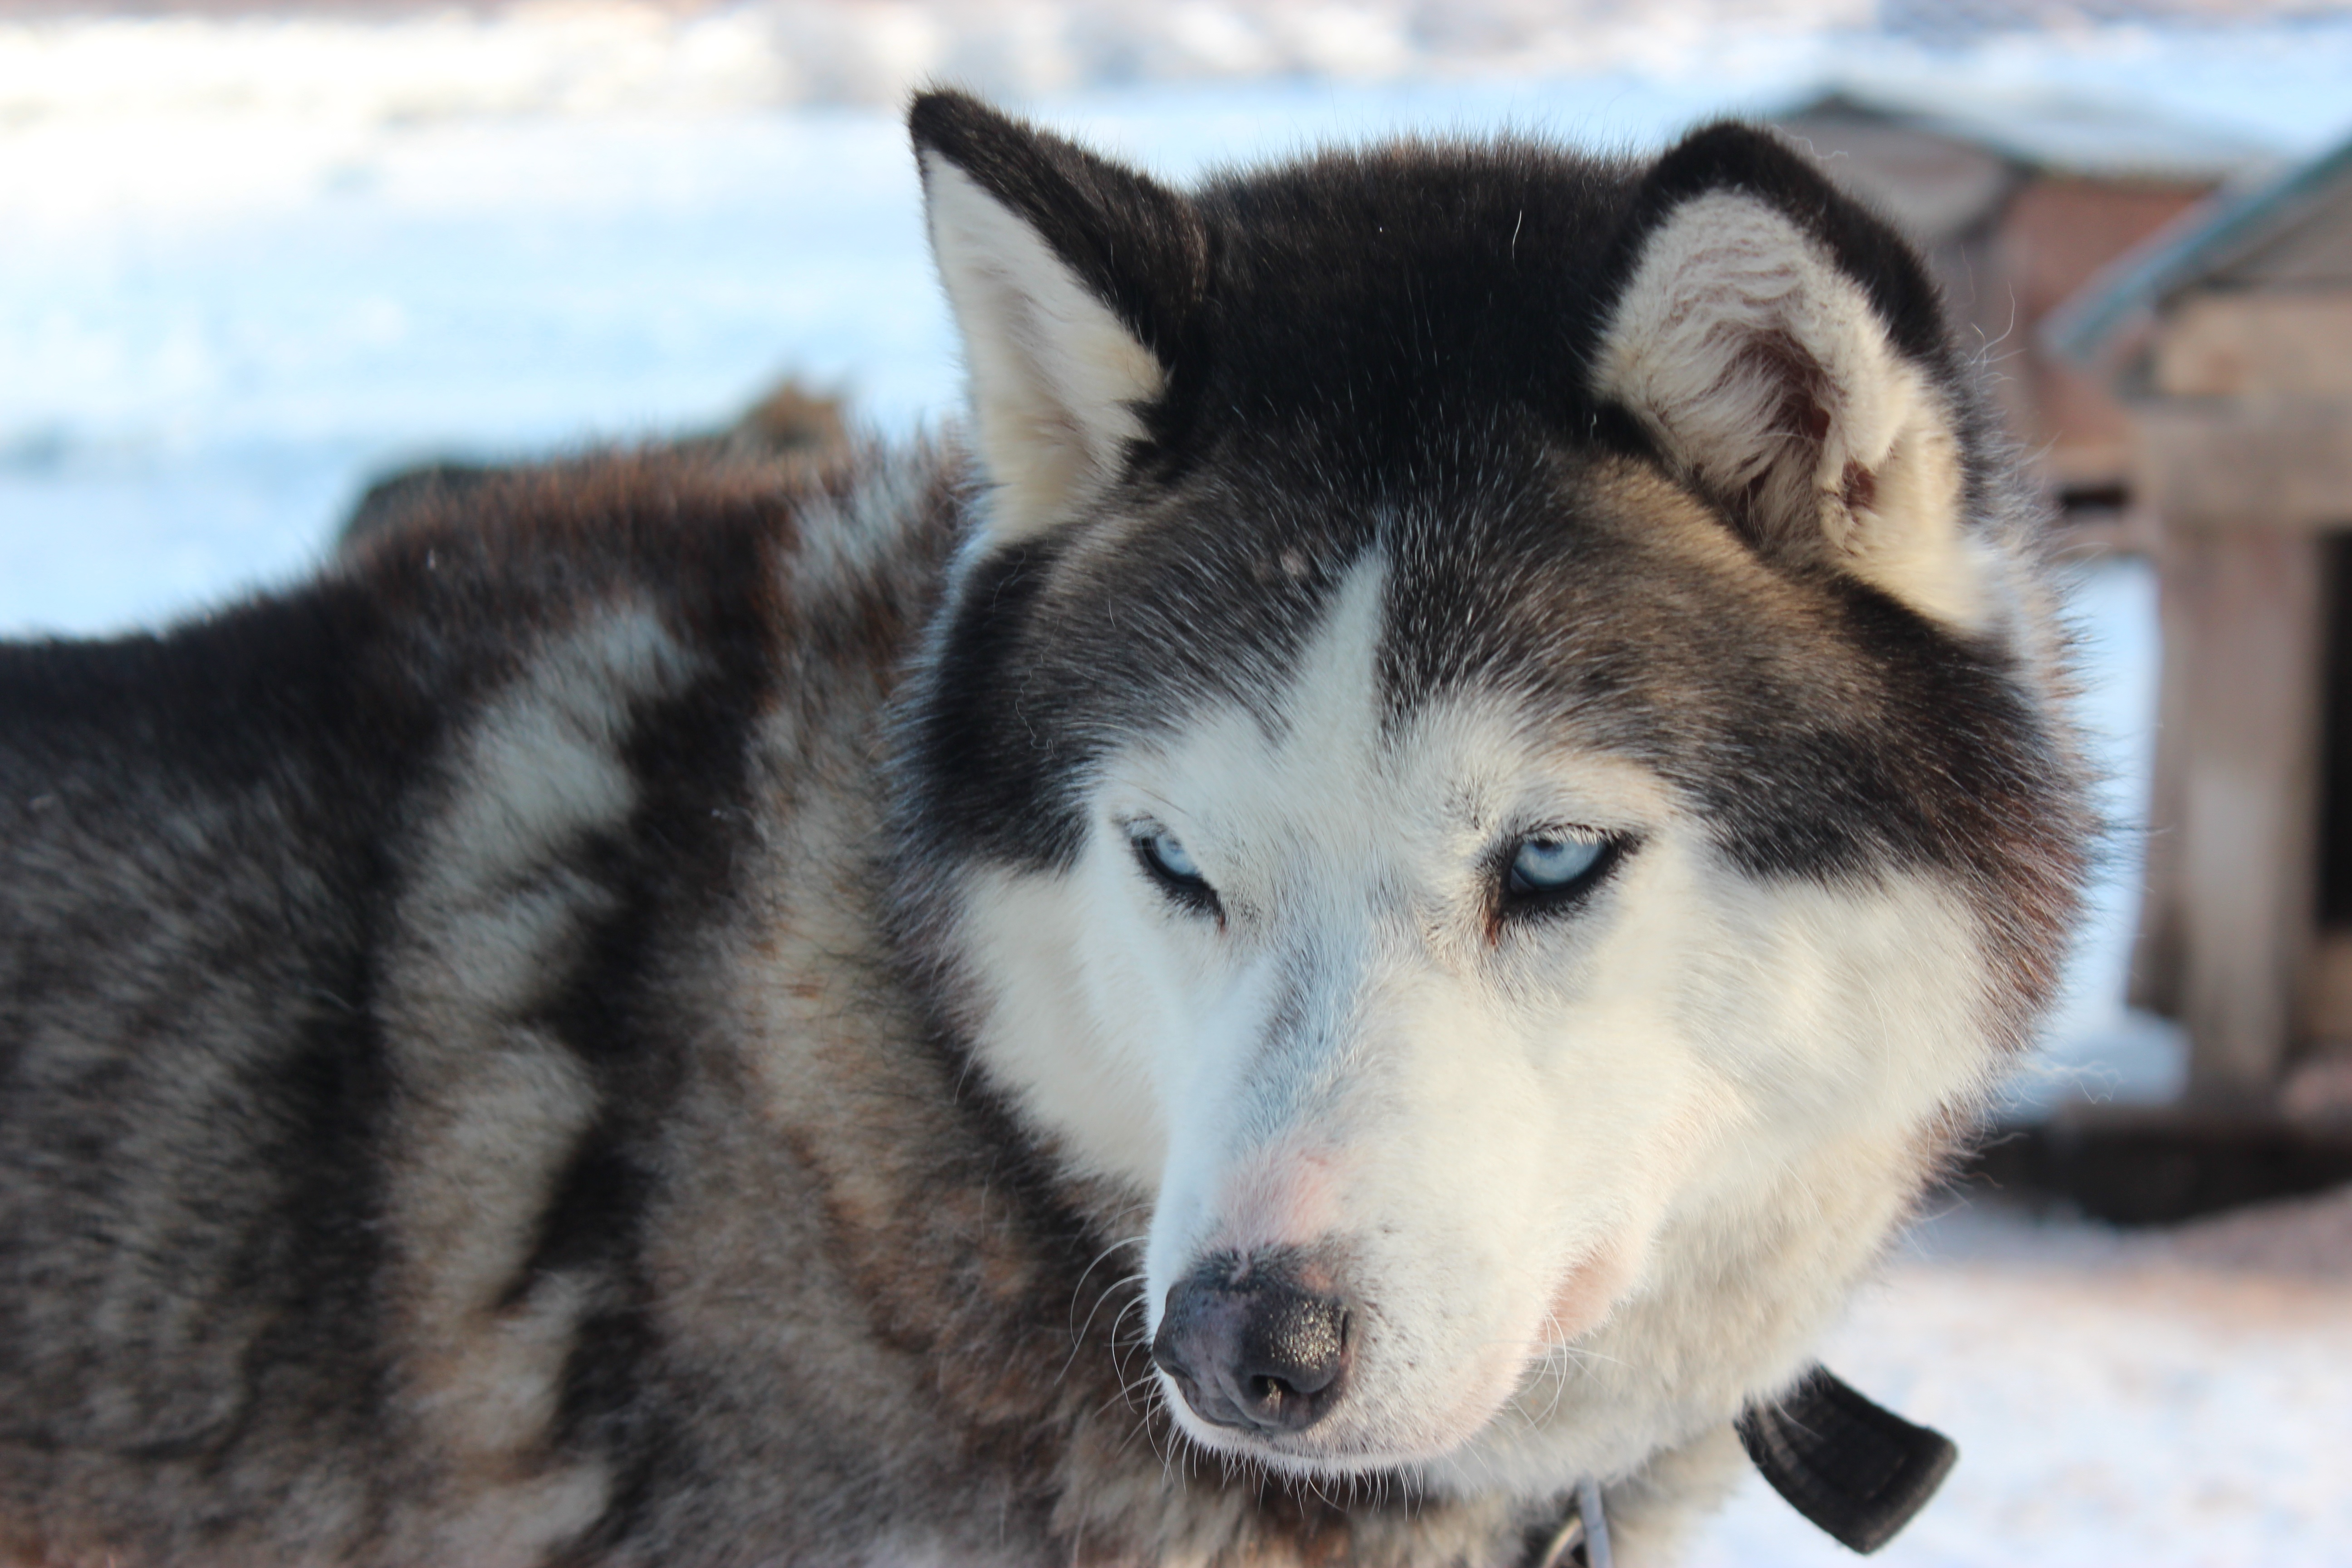
dog, mammal, vertebrate, dog breed, sled dog, siberian husky, alaskan malamute, shikoku, dog like mammal, saarloos wolfdog, wolfdog, dog breed group, greenland dog, east siberian laika, west siberian laika, j mthund, tamaskan dog, northern inuit dog, miniature siberian husky, alaskan klee kai